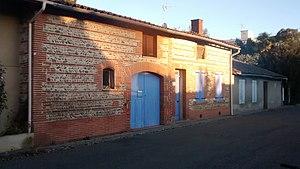
Maison typique Toulousaine début 1900. Inventoriée, mais non classée, et détruite aujourd'hui. Au fil des ans, les traces du passé s'estompent...
La Roseraie est un quartier de Toulouse situé au nord-est de la ville, profitant des nombreux espaces verts des environs et de la proximité de la ligne A du métro. Ce quartier, dans le découpage administratif municipal actuel, dépend de la sous-division 4.2 du Secteur 4.